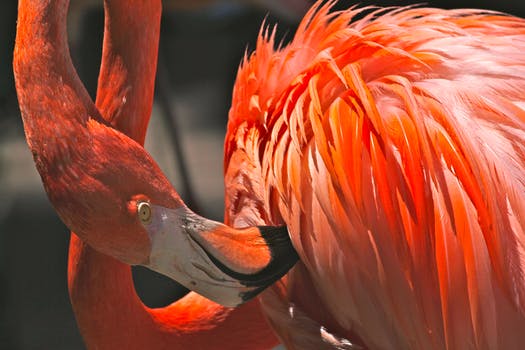
Label: No Watermark